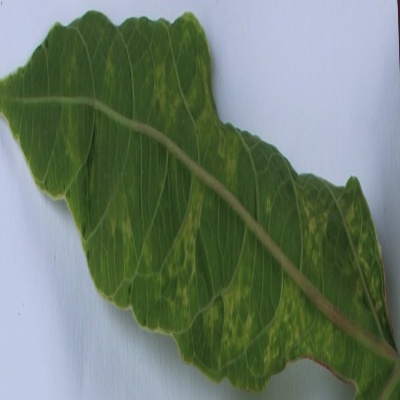
Crop: Cassava
Condition: mosaic